Chernivtsi

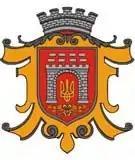
Coat of arms of Chernivtsi

In 1940, the Red Army occupied the area; the area around the city became known as Chernivtsi Oblast, and was allotted to the Ukrainian SSR by the Soviet Union. The city's large Romanian intelligentsia found refuge in Romania; while the Bukovina Germans were "repatriated" according to a Soviet-Nazi agreement. Under the regime of military dictator Ion Antonescu, Romania had switched from an ally of France and Britain to one of Nazi Germany; subsequently, in July 1941, the Romanian Army retook the city as part of the Axis attack on the Soviet Union during World War II. Chernivtsi would become the capital of the Romanian Bukovina Governorate.